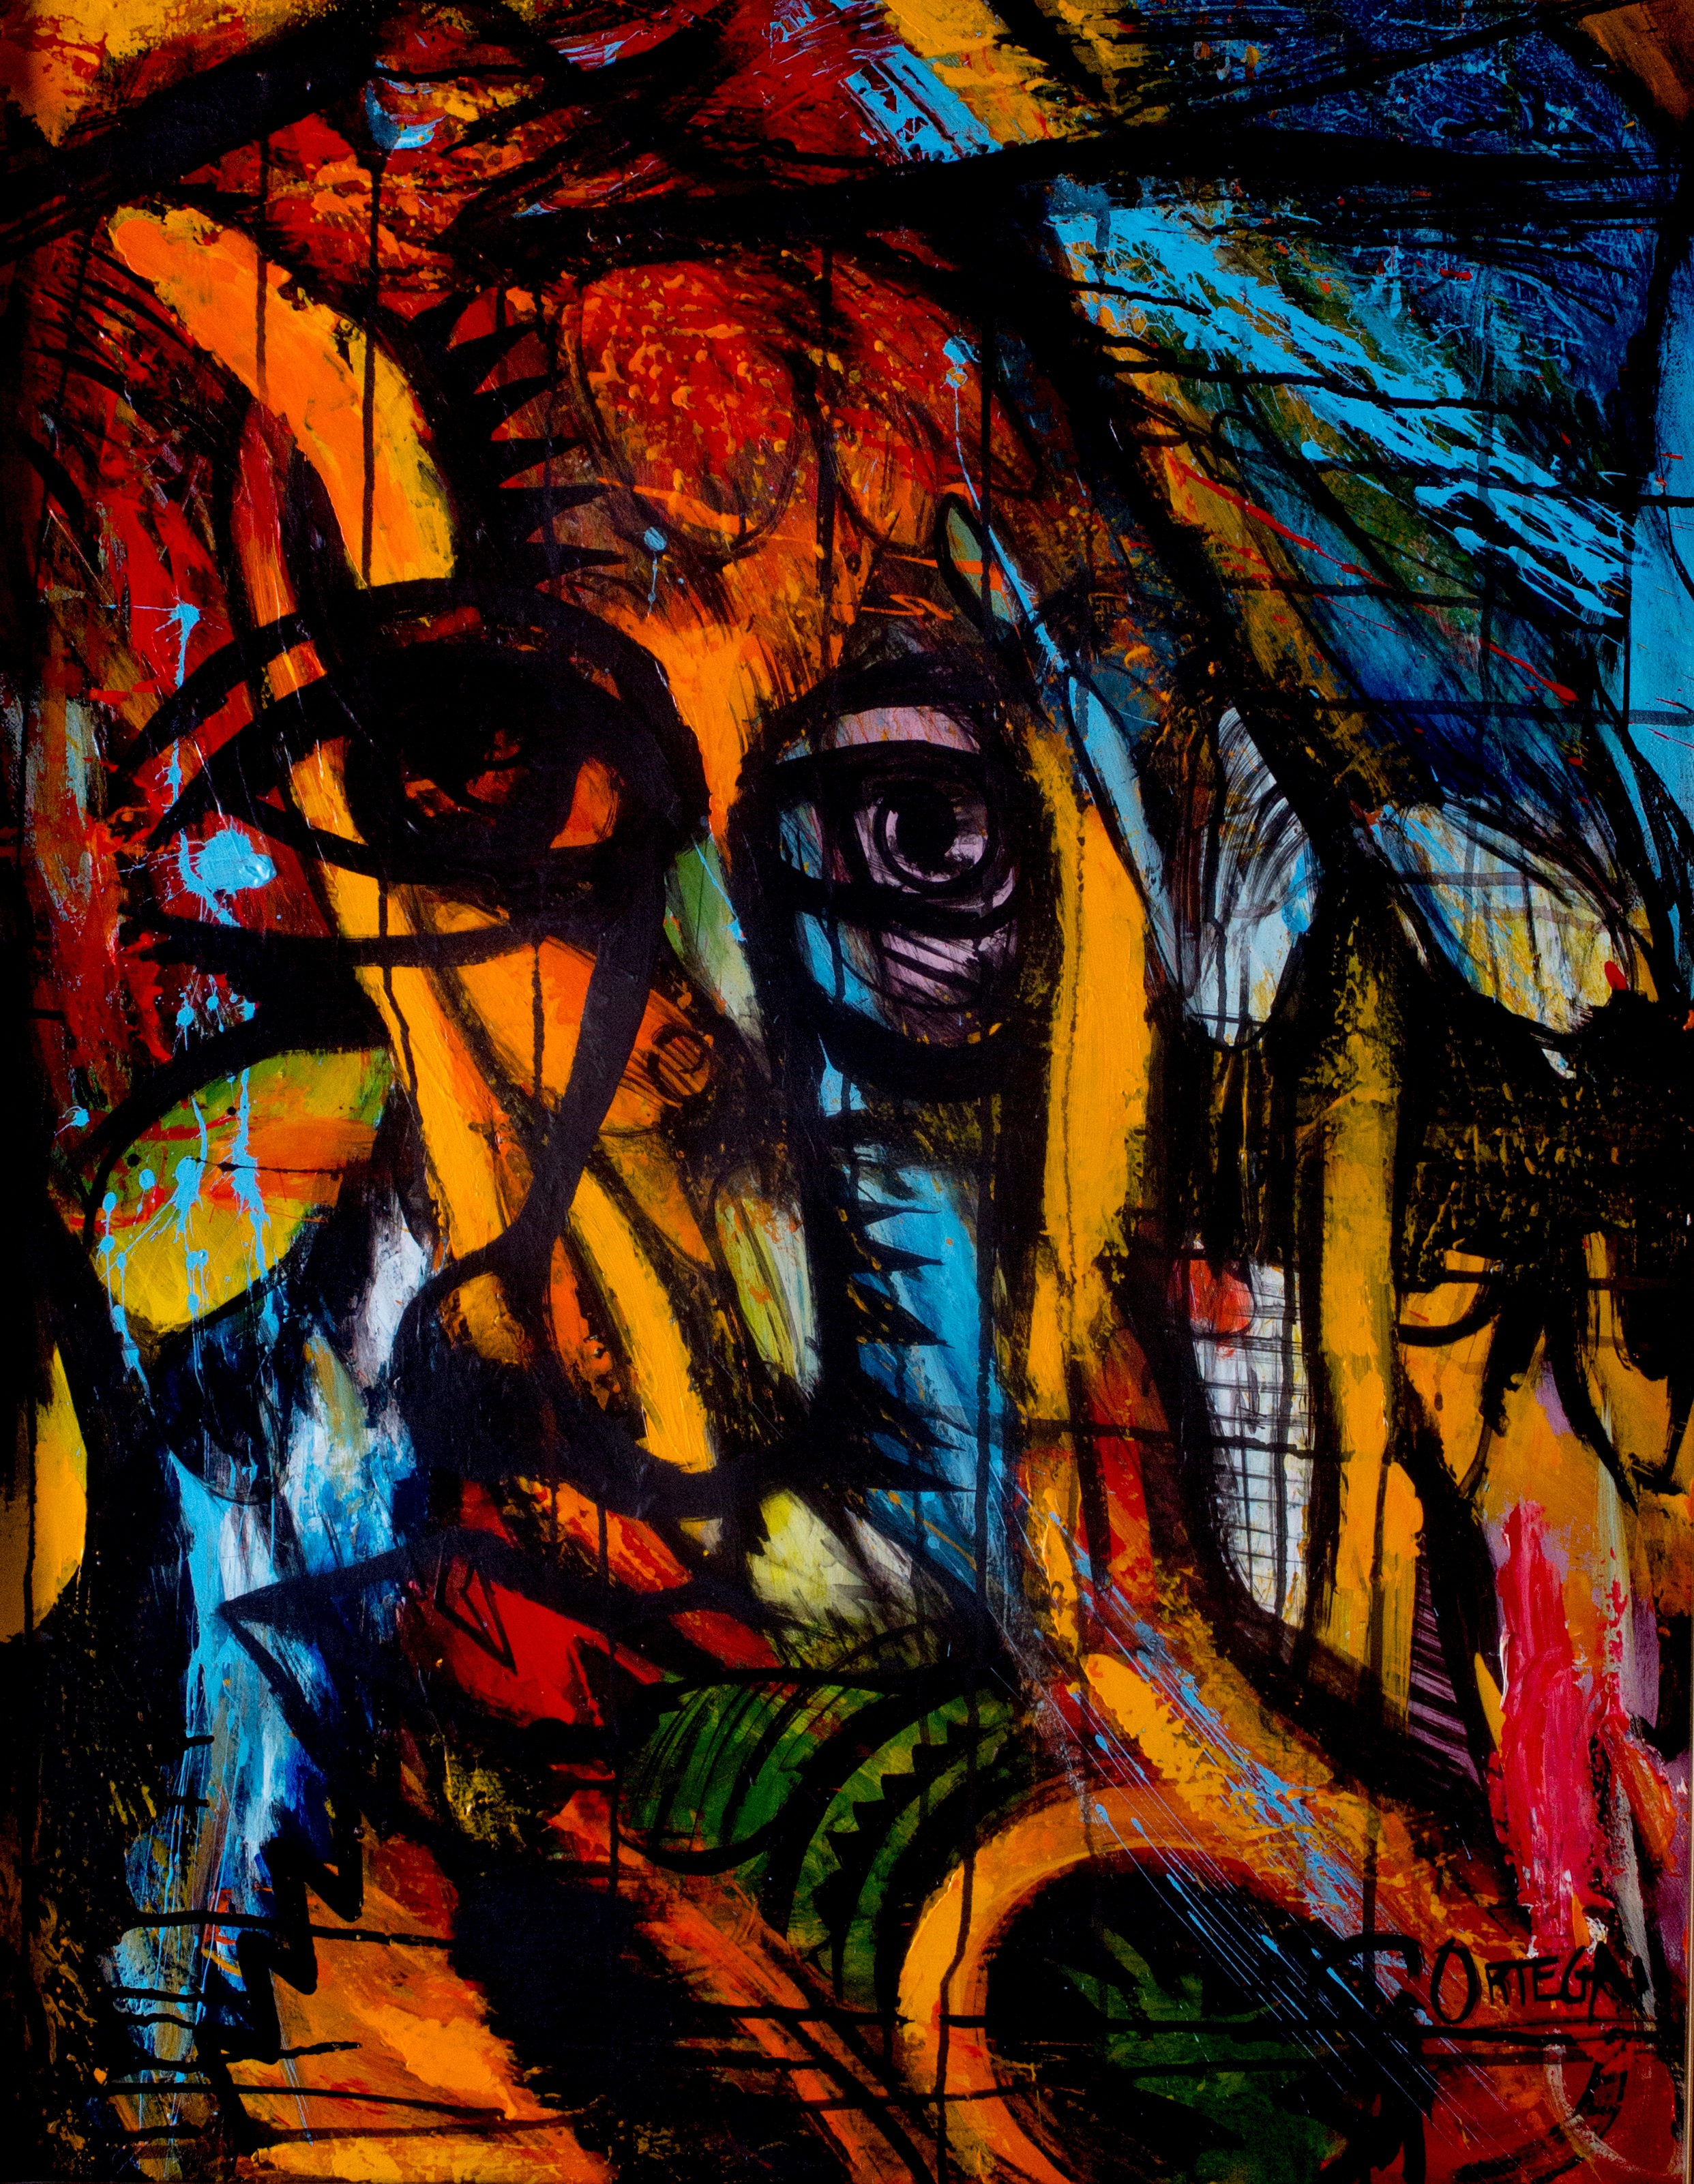
window, glass, material, stained glass, painting, art, illustration, modern art, impressionist, acrylic paint, psychedelic art